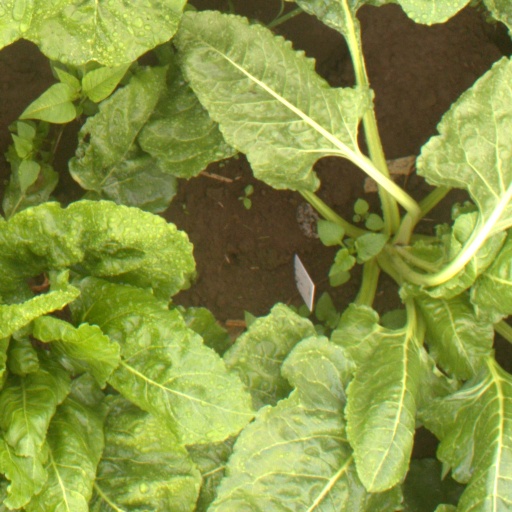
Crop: sugar beet